Cut Meutia Mosque

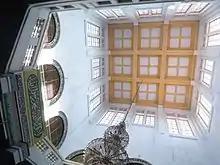
The central ventilation tower of the building, typical feature in Indies Style.

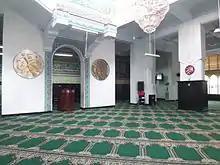
The prayer hall is oriented 45 degree relative to the orientation of the building. As a result, the minbar was positioned in the middle of the prayer hall, not at the qibla wall.

The building was initially built as an architecture office. The architecture of the building follows the Dutch Rationalist style. conformed into the tropics to form a new vernacular style. The building contains a ventilation tower in the center of the building to regulate the temperature inside.